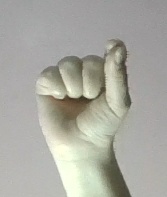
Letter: fa